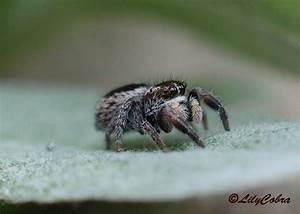
spider